USS Bennington (CV-20)

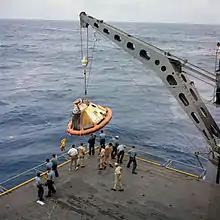
Apollo Spacecraft 017 Command Module, with flotation collar still attached, is hoisted aboard the "Bennington" on 9 November 1967

At 0600 on 26 May, "Bennington" began launching aircraft for the qualifications. Ten minutes later, white "smoke" emanating from Hangar Bay 1 caused Captain William F. Raborn to issue two general fire alarms and within seconds a series of explosions rocked the ship when the port side catapult accumulator burst and released vaporized lubricating oil which was detonated by some unknown heat source. Though severely damaged internally, the warship managed to launch the entire air group and send it into Quonset Point, Rhode Island. She also maintained way on and headed back to Quonset Point while damage control, fire, and rescue parties worked feverishly to control fires, to rescue the injured, and to recover the dead. The most severely injured men were carried to Quonset Point in a helicopter lift, and "Bennington" dropped the remainder off there before heading to New York for extensive repairs. The explosion cost her 103 officers and men dead and over 200 others injured, most of them severely burned, the second highest casualty count in the post-war peacetime U.S. Navy. A memorial to the sailors who died in the explosion was erected in 2004 at Fort Adams State Park in Newport, Rhode Island.